Music of Poland

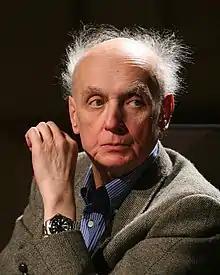
Wojciech Kilar, classical and film music composer, 2006

Between the wars, a group of new and emerging composers formed the Association of Young Polish Musicians; which included future luminaries Grażyna Bacewicz, Zygmunt Mycielski, Michał Spisak and Tadeusz Szeligowski.